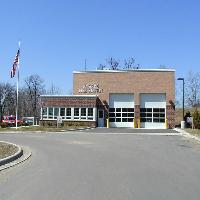
Weather: sun or clear